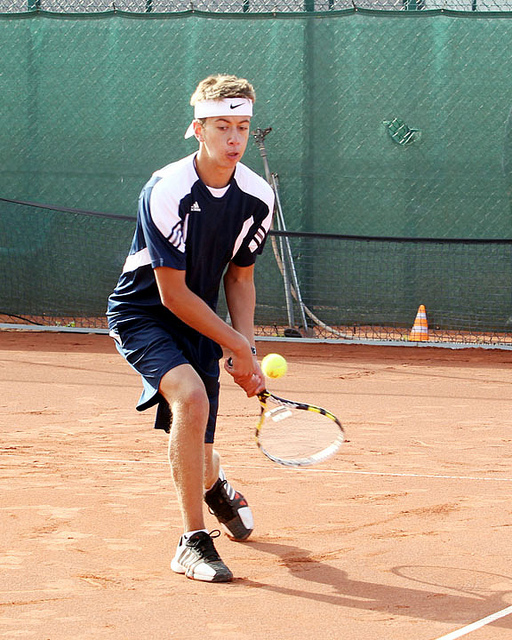
vận động viên tennis nam trẻ đang cầm vợt thi đấu trên sân